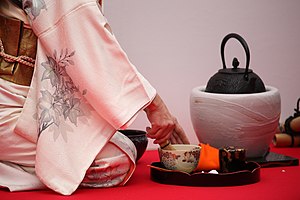
Japansk teceremoni / Billedegalleri
Japansk teceremoni er en japansk tradition, hvor drikning af te blev ophøjet til en kunstform.